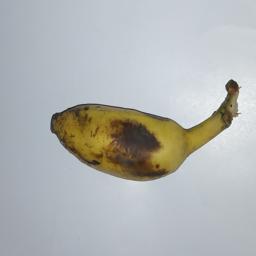
Banana variety: Champa Kola